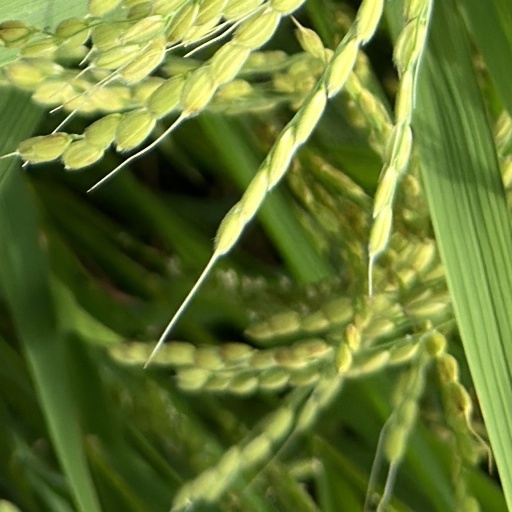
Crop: rice